Traci Houpapa

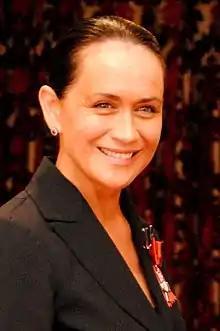
Houpapa in 2012

Tracey Tania Houpapa (born ), commonly known as Traci Houpapa, is a company director and business advisor. She is a New Zealand Māori.